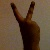
The image shows a hand gesture representing the number 2 in Indian Sign Language.